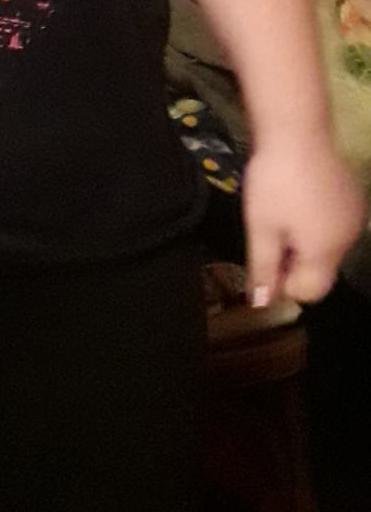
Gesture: no_gesture